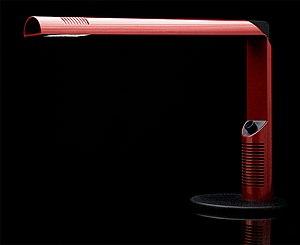
Une lampe de bureau est une lampe placée sur un bureau. Elle est soit posée sur le bureau, soit fixée par une pince sur la tranche de la table.